Thermoacoustic imaging

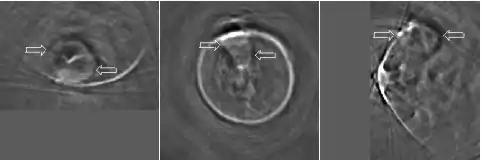
Fig. 2: First 3D thermoacoustic image of breast cancer. From left to right: axial, coronal and sagittal views of the cancer (arrows).

Sound, which propagates as a pressure wave, can be induced in virtually any material, including biologic tissue, whenever time-varying electromagnetic energy is absorbed. The stimulating radiation that induces these thermally generated acoustic waves may lie anywhere in the electromagnetic spectrum, from high-energy ionizing particles to low-energy radio waves. The term "photoacoustic" (see photoacoustic imaging in biomedicine) applies to this phenomenon when the stimulating radiation is optical, while "thermoacoustic" is the more general term and refers to "all" radiating sources, including optical.